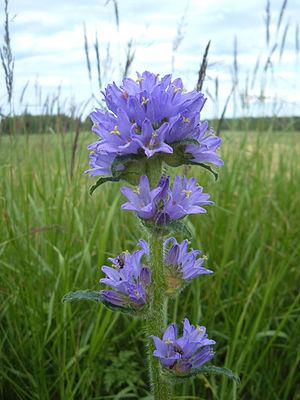
La Campanule à fleurs en tête ou Campanule cervicaire est une plante vivace de la famille des Campanulacées.